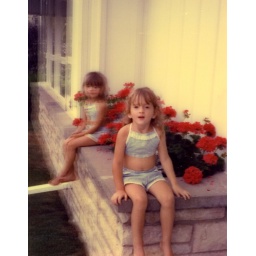
Decorating the flower box at Uncle Glenn and Aunt Beulah's house in Wisconsin.